Euclid

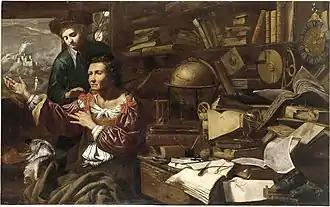
Domenico Maroli's 1650s painting ["Euclid of Megara Dressing as a Woman to Hear Socrates Teach in Athens"]. At the time, Euclid the philosopher and Euclid the mathematician were wrongly considered the same person, so this painting includes mathematical objects on the table.

Euclid is often referred to as 'Euclid of Alexandria' to differentiate him from the earlier philosopher Euclid of Megara, a pupil of Socrates included in dialogues of Plato with whom he was historically conflated. Valerius Maximus, the 1st century AD Roman compiler of anecdotes, mistakenly substituted Euclid's name for Eudoxus (4th century BC) as the mathematician to whom Plato sent those asking how to double the cube. Perhaps on the basis of this mention of a mathematical Euclid roughly a century early, Euclid became mixed up with Euclid of Megara in medieval Byzantine sources (now lost), eventually leading Euclid the mathematician to be ascribed details of both men's biographies and described as. The Byzantine scholar Theodore Metochites explicitly conflated the two Euclids, as did printer Erhard Ratdolt's 1482 of Campanus of Novara's Latin translation of the "Elements". After the mathematician appended most of the extant biographical fragments about either Euclid to the preface of his 1505 translation of the "Elements", subsequent publications passed on this identification. A further confusion, which gives the birthplace of Euclid as Gela, Sicily, arises from the fact that Euclid of Megara is sometimes said to have been born in Gela. Later Renaissance scholars, particularly Peter Ramus, reevaluated this claim, proving it false via issues in chronology and contradiction in early sources.